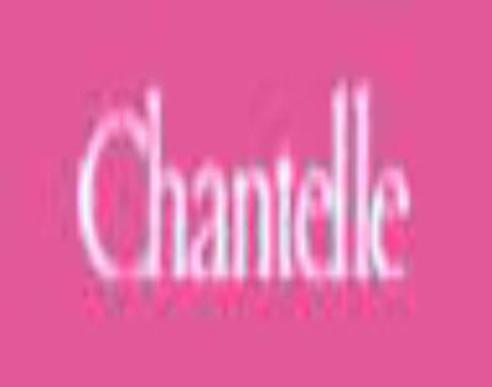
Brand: chantelle
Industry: Necessities